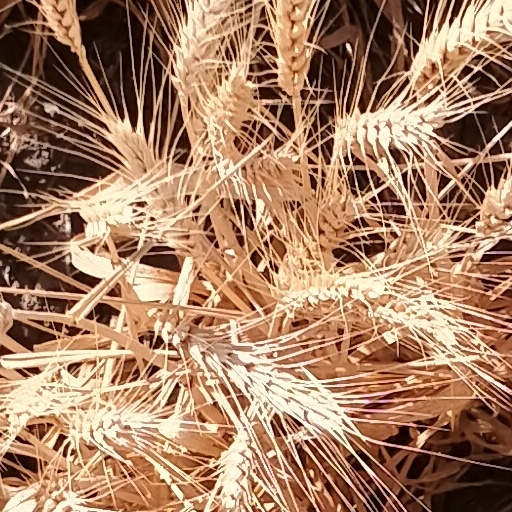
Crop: wheat